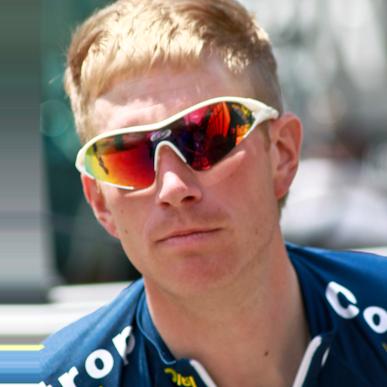
Age: 28